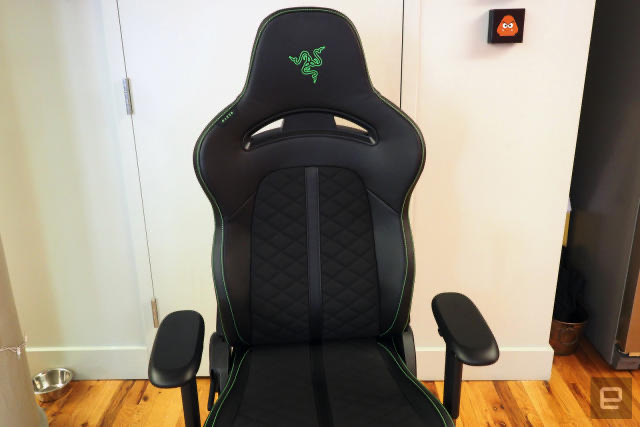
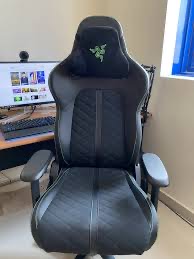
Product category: items_chair
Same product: yes